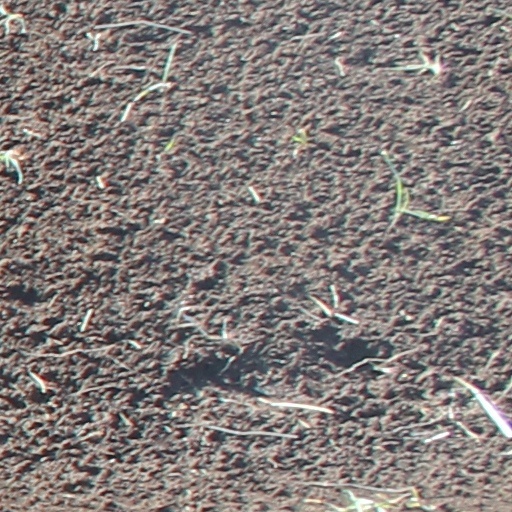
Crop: wheat